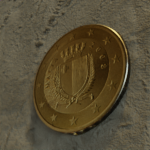
Coin value: 10cents
Country: mt
Edition: standard